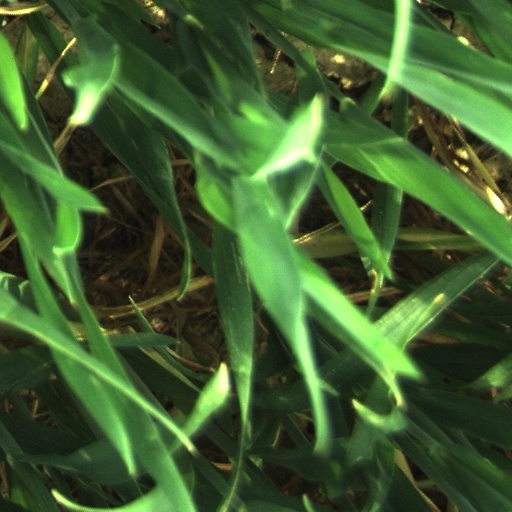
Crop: wheat